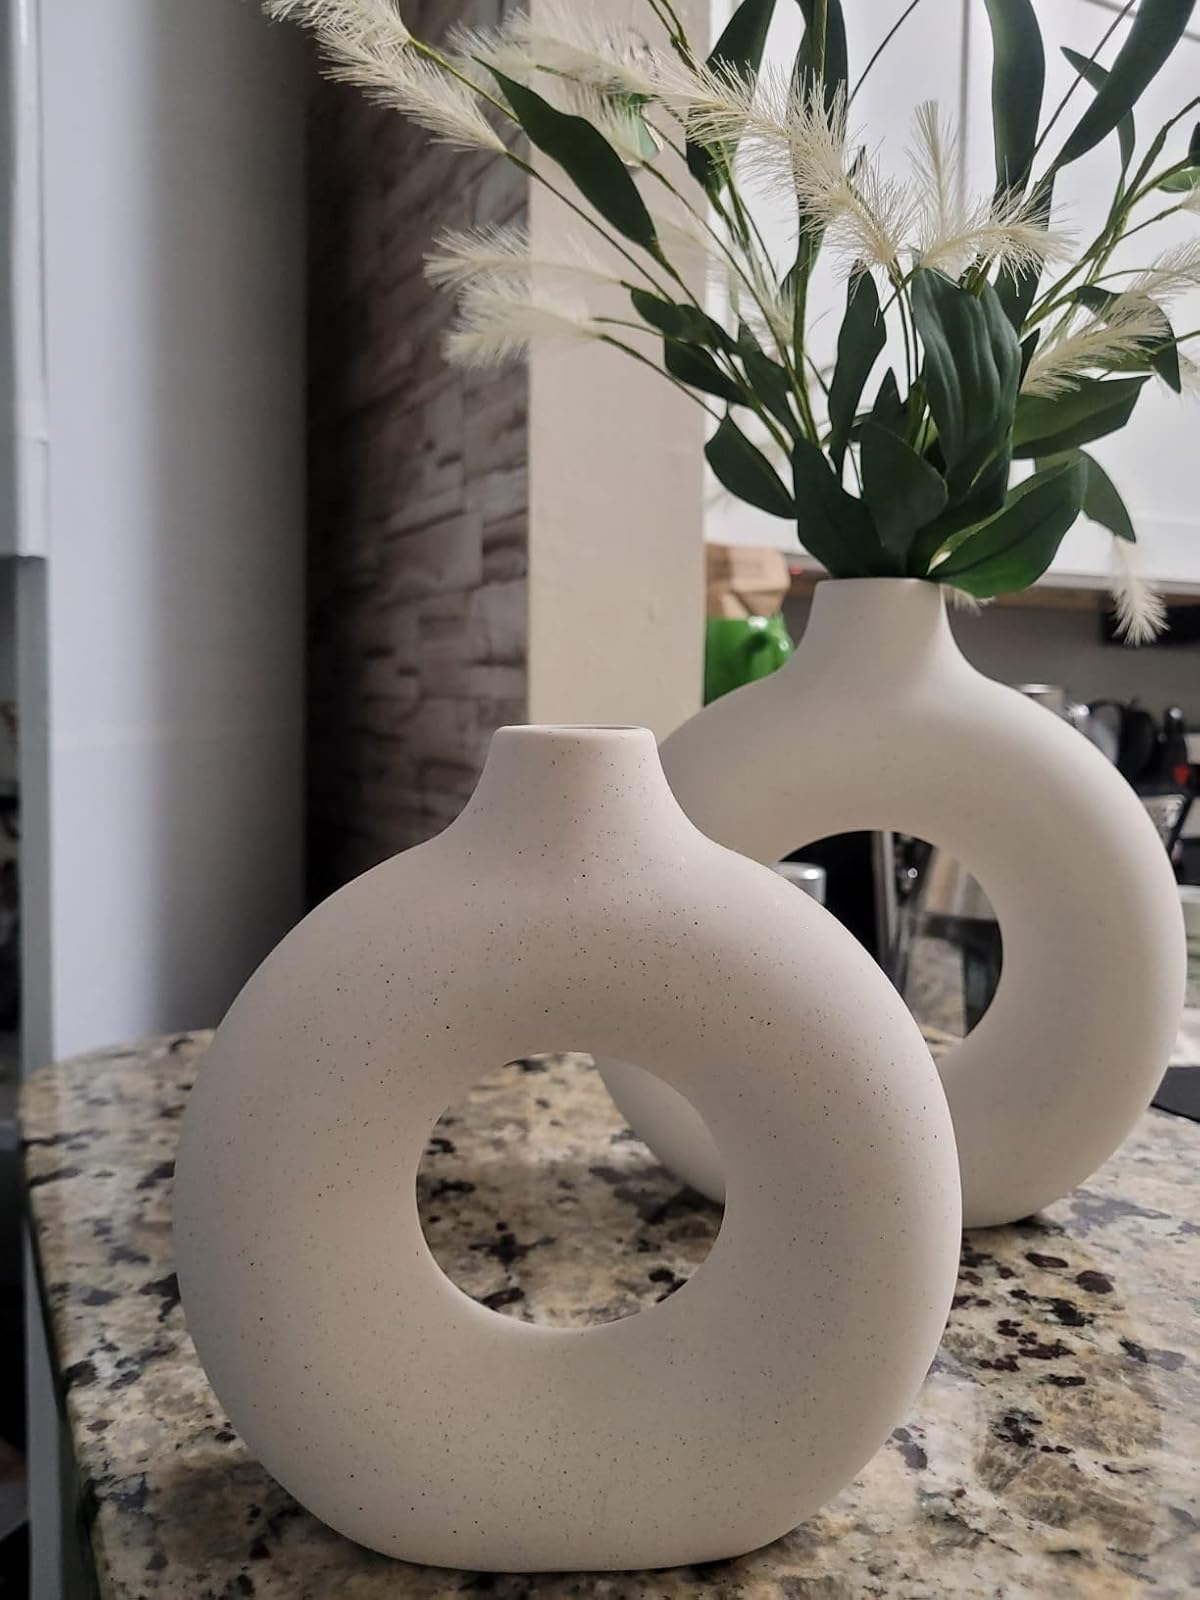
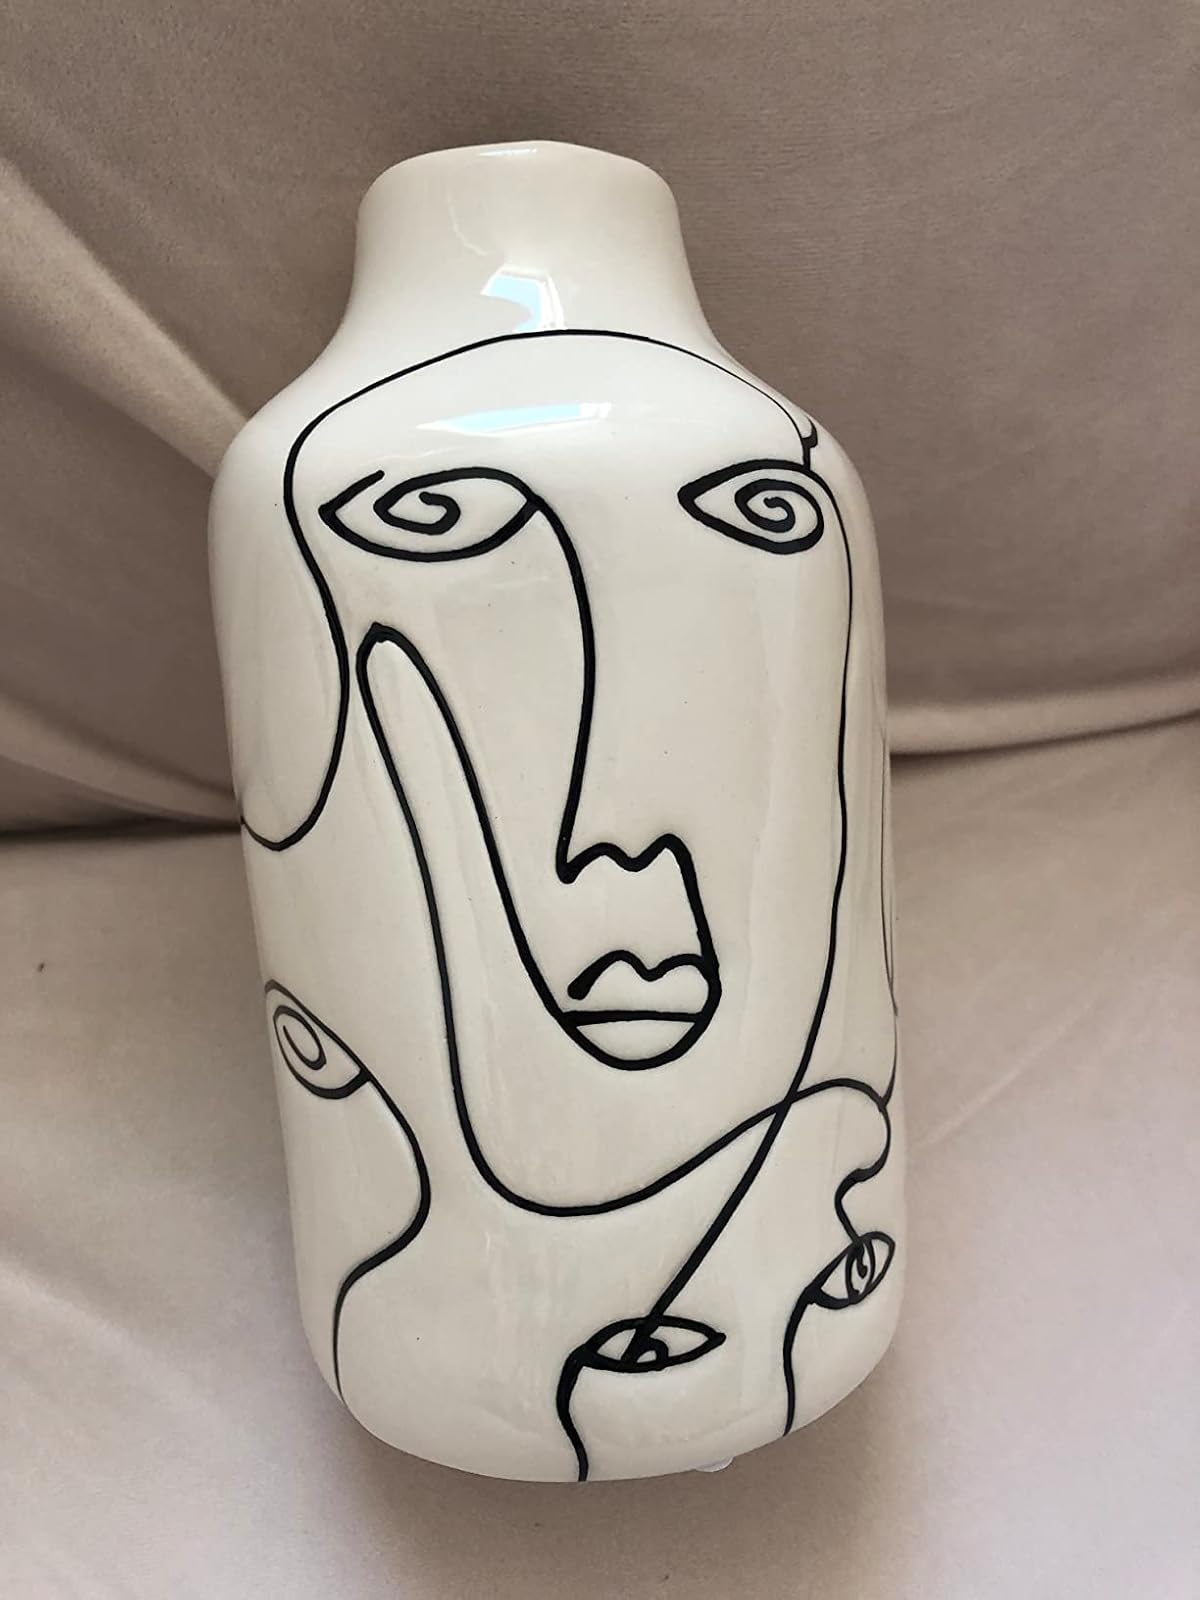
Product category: vase
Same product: no